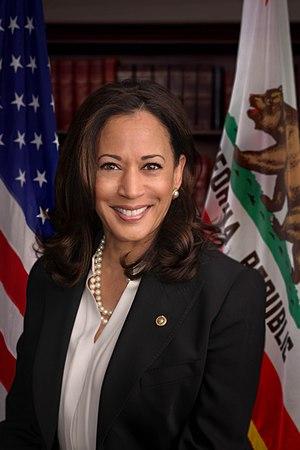
Les Indo-Américains sont les Américains originaires d'Inde. Le Bureau du recensement des États-Unis utilise le terme d'« Asio-Indiens » pour les désigner afin d'éviter la confusion avec les Amérindiens, aussi appelés Indiens d'Amérique.